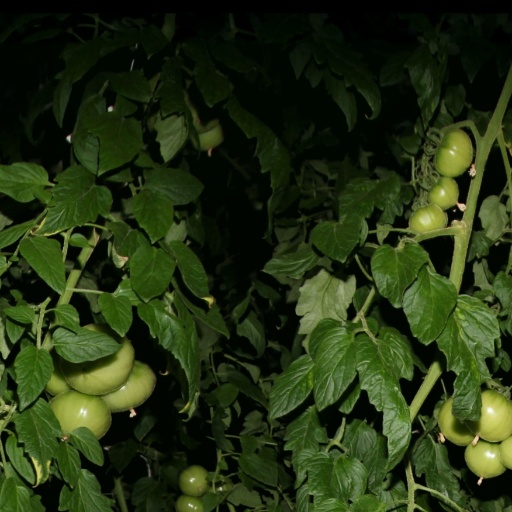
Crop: tomato